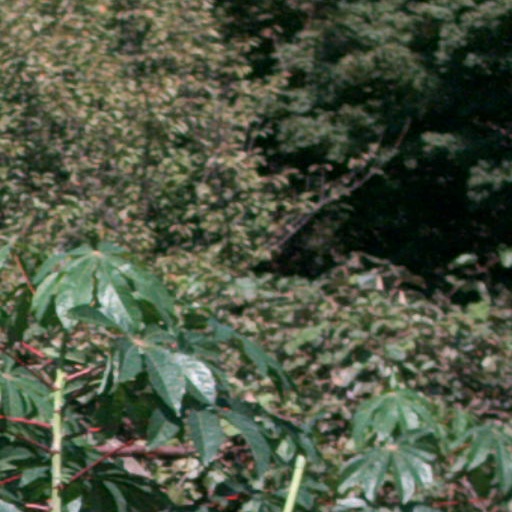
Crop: cassava